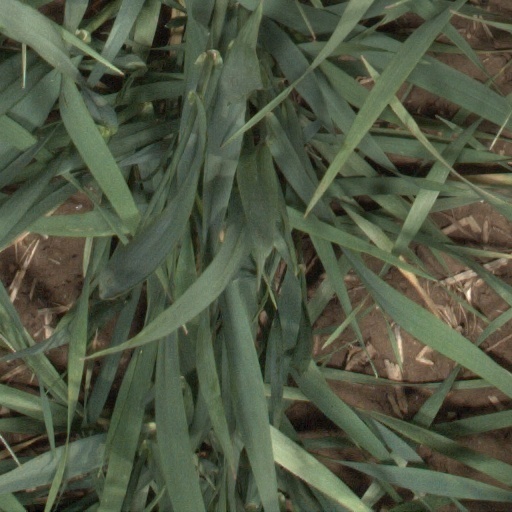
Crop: wheat